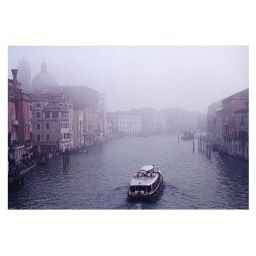
The morning fog covers the river in Venice, Italy. A water taxi makes its way through the canal.